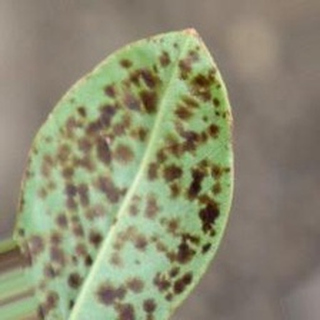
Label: groundnut_rust